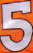
Number: 5